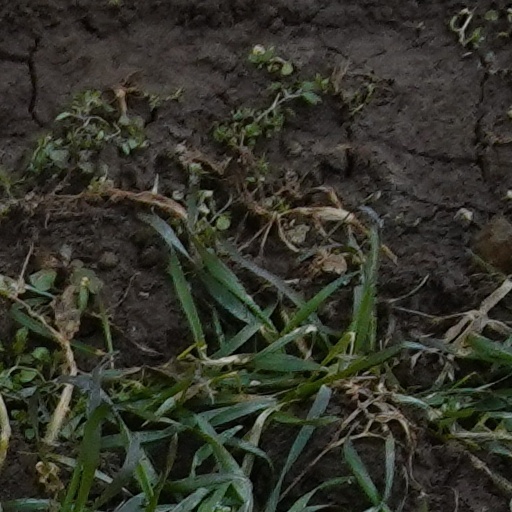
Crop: wheat